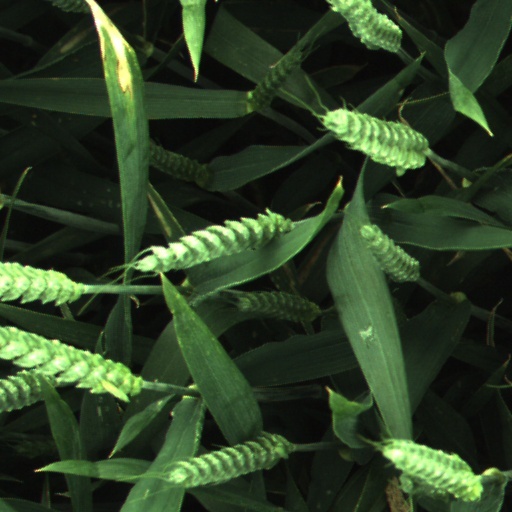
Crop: wheat